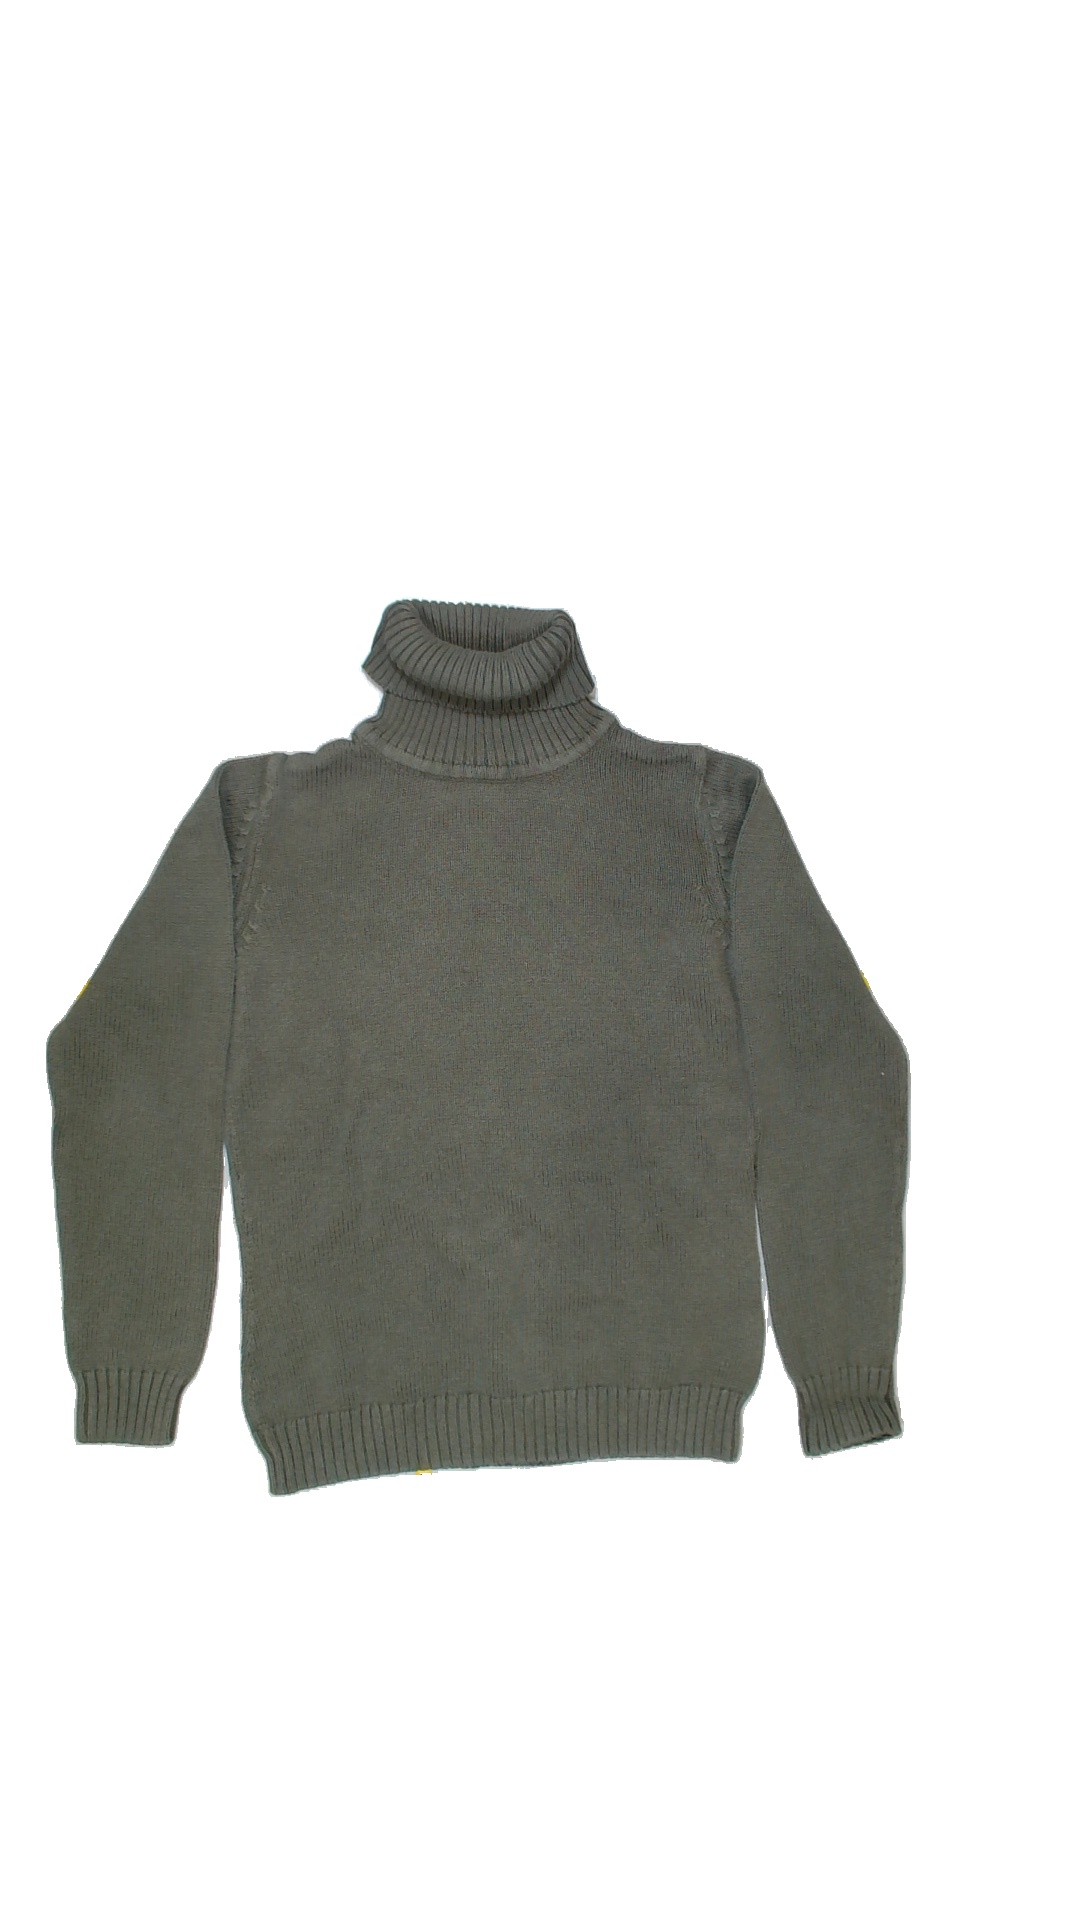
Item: Shirt (Ladies)
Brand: Esmara (lidl)
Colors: Green
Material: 39%cotton 61%acryl
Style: No trend
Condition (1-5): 4
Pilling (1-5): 3
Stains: No
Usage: Export
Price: <50